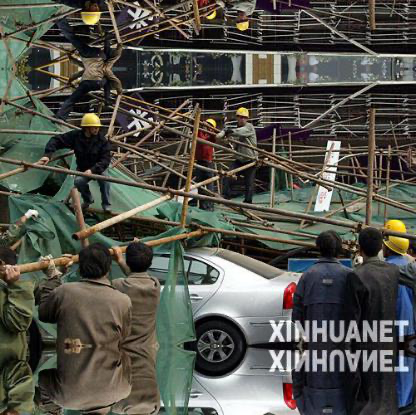
Objects in the image:
label: helmet
label: helmet
label: helmet
label: helmet
label: head
label: head
label: head
label: head
label: helmet
label: helmet
label: helmet